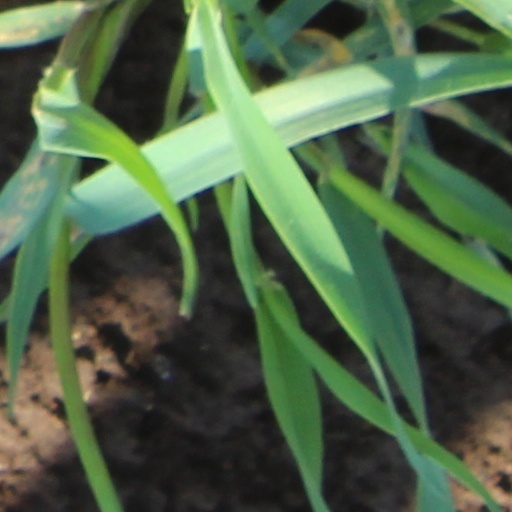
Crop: wheat